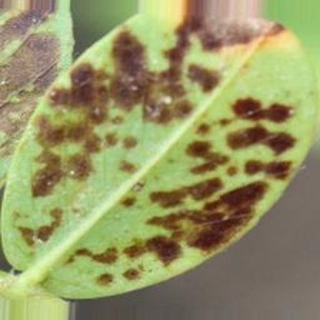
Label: groundnut_rust